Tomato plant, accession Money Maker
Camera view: bottom (45 deg); turntable rotation: 0 degrees
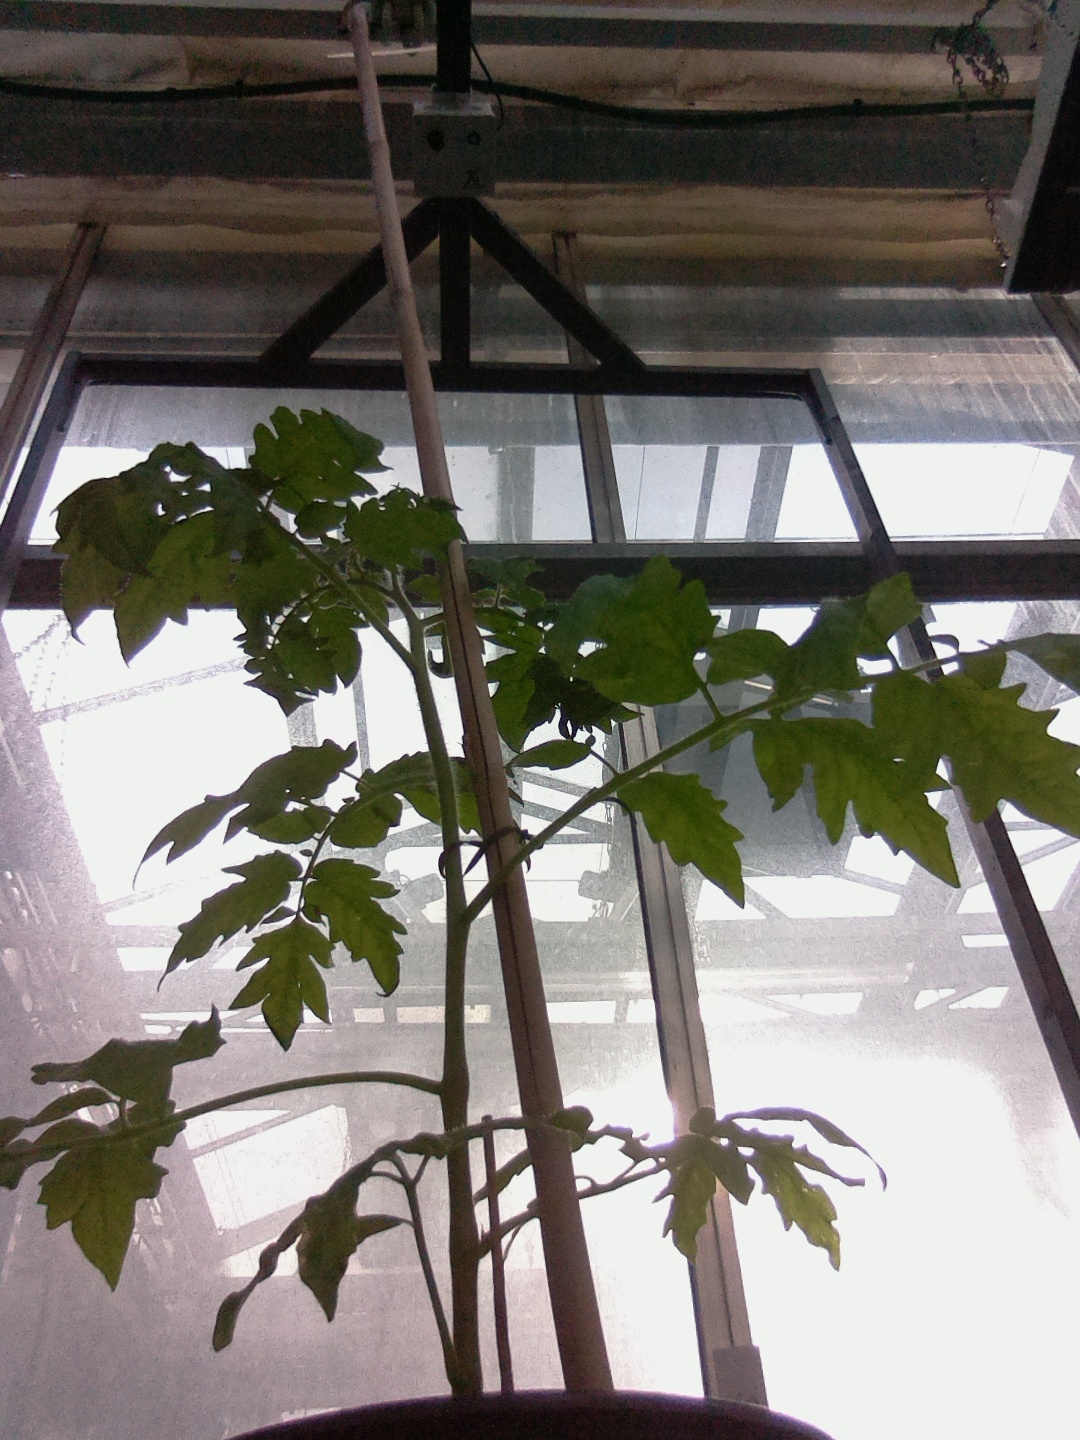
BBCH growth stage 14: 8 of true leaves visible